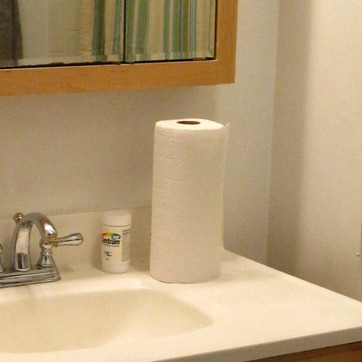
Material: paper